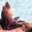
Label: seal